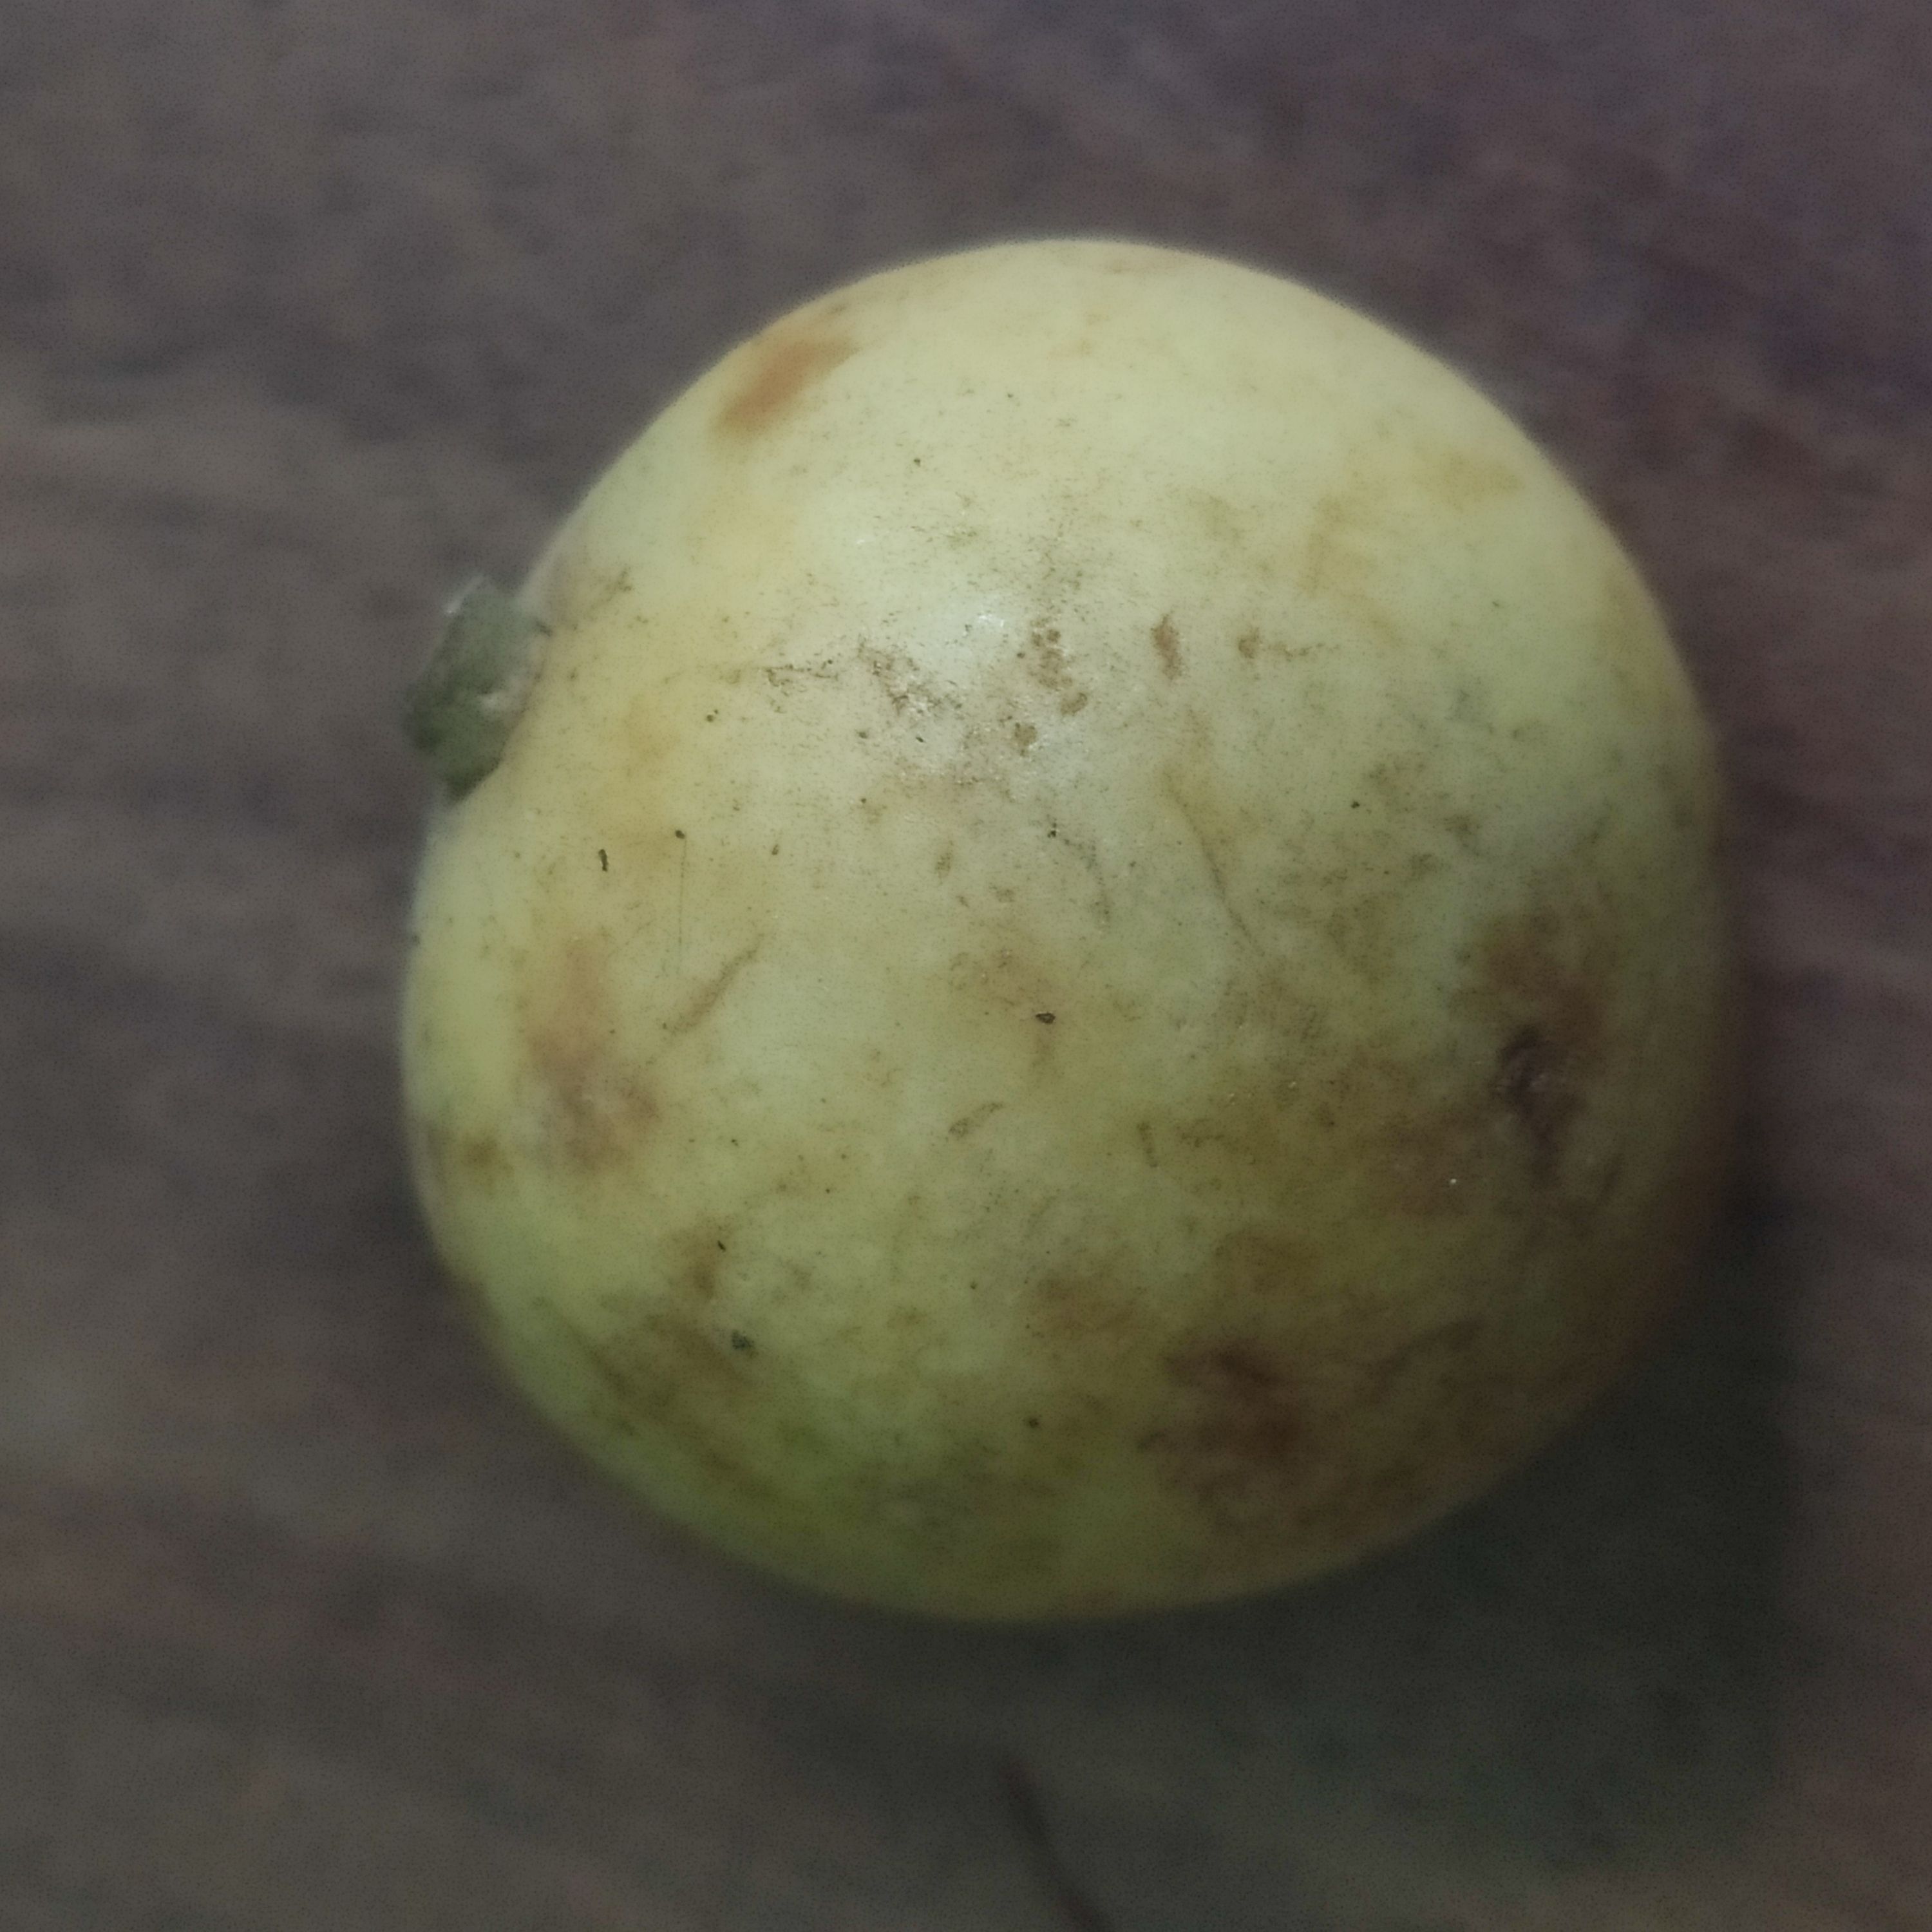
Fruit: burmese-grape
Grade: 1st-grade